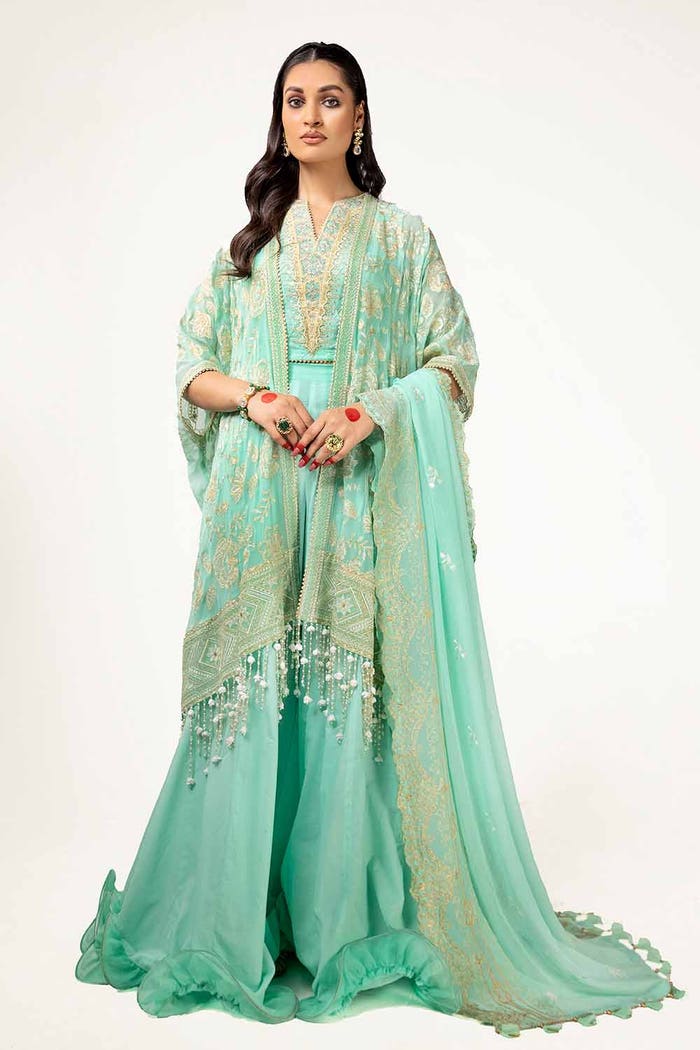
mint gold embroidered long sleeve georgette